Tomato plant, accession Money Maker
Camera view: vertical (180 deg); turntable rotation: 0 degrees
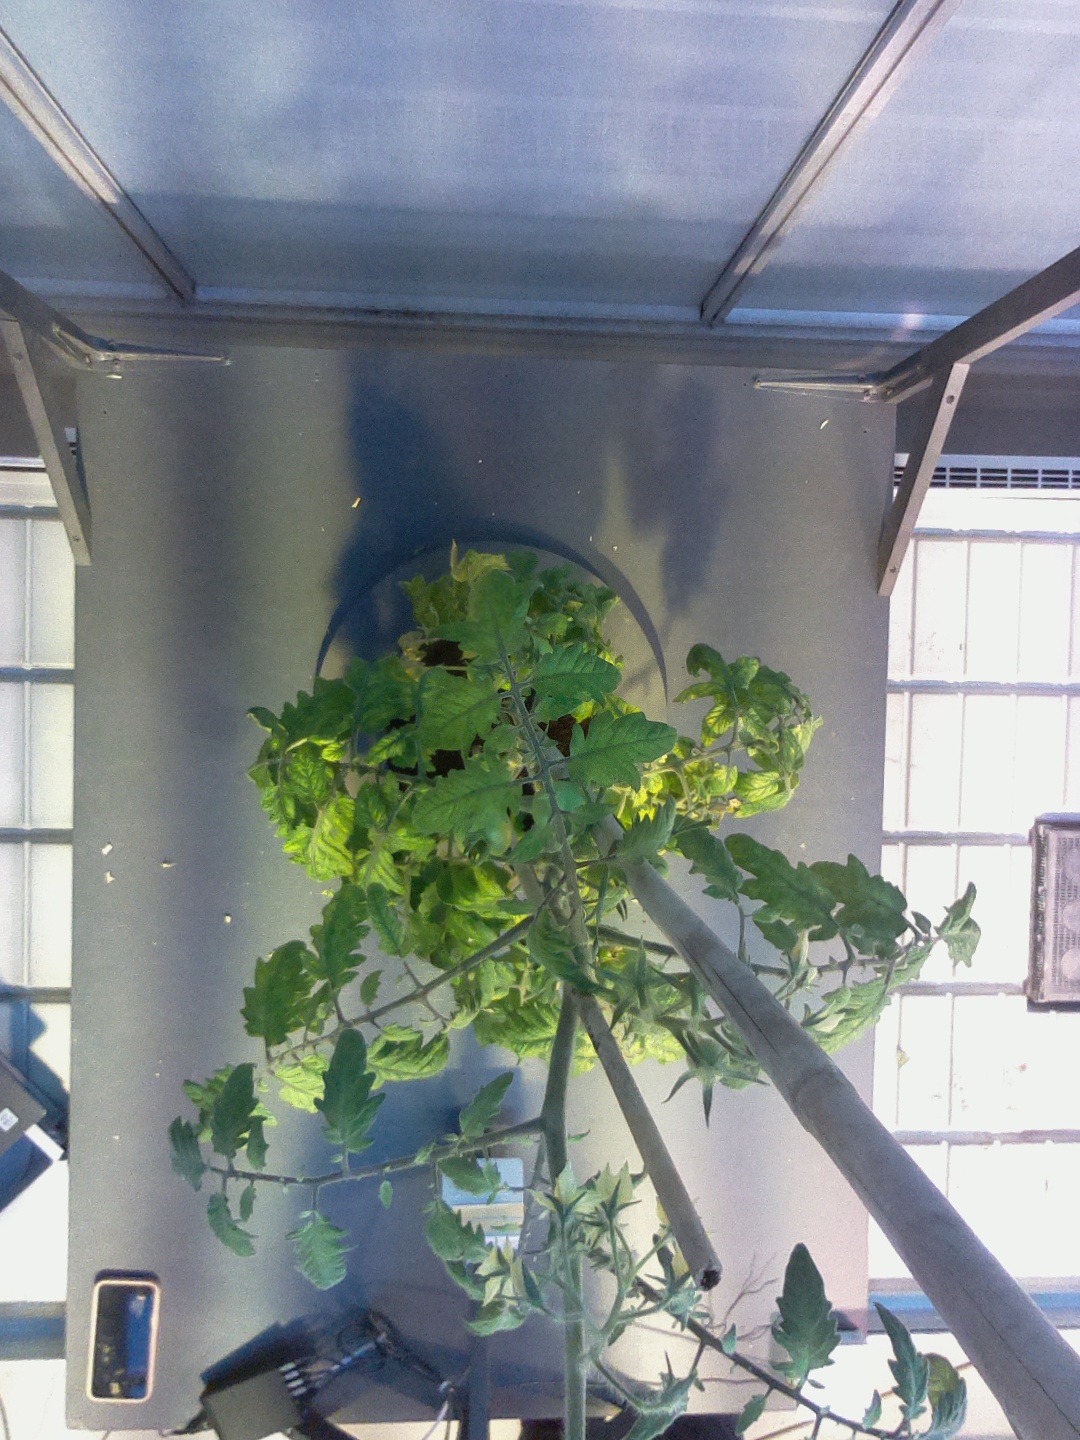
BBCH growth stage 74: 40%-50% of final fruit size